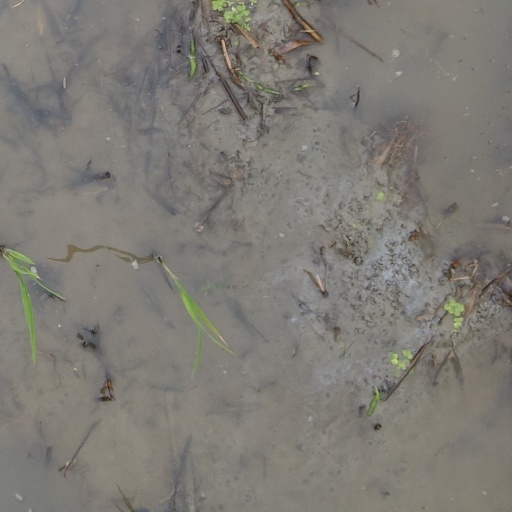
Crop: rice